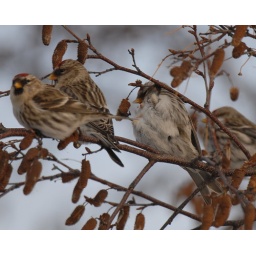
She's eating with her hand and got food all over her shirt.There is little depth of field with an 800mm lens.